Dhalai district

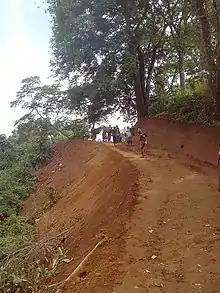
MGNREGA Road formation work at Ghantacherra, Ambassa block in 2014

The district administration claims 96.79% literacy, largely attributed to the primary schools built and running in almost every habitation. However, according to Census 2011, the literacy rate was 86.82%: 92.45% for males and 80.83% for females creating gender gap of 11.62%.